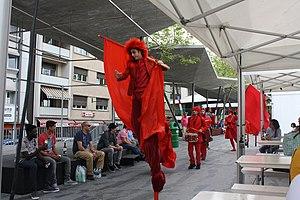
Spectacle déambulatoire ""La Vague rouge"" de Zanco, cie genevoise de théâtre de rue, créé et 2007 et tourné régulièrement depuis. Cette photo a été prise à Renens, Suisse, en 2013, lors du festival Tarmac."
Zanco est une compagnie de théâtre de rue itinérant suisse, fondée en 2005 à Genève.